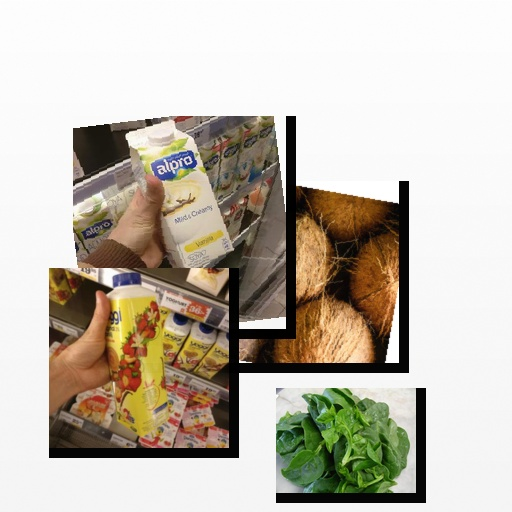
Food items: strawberry_yoghurt, spinach, coconut, soyghurt